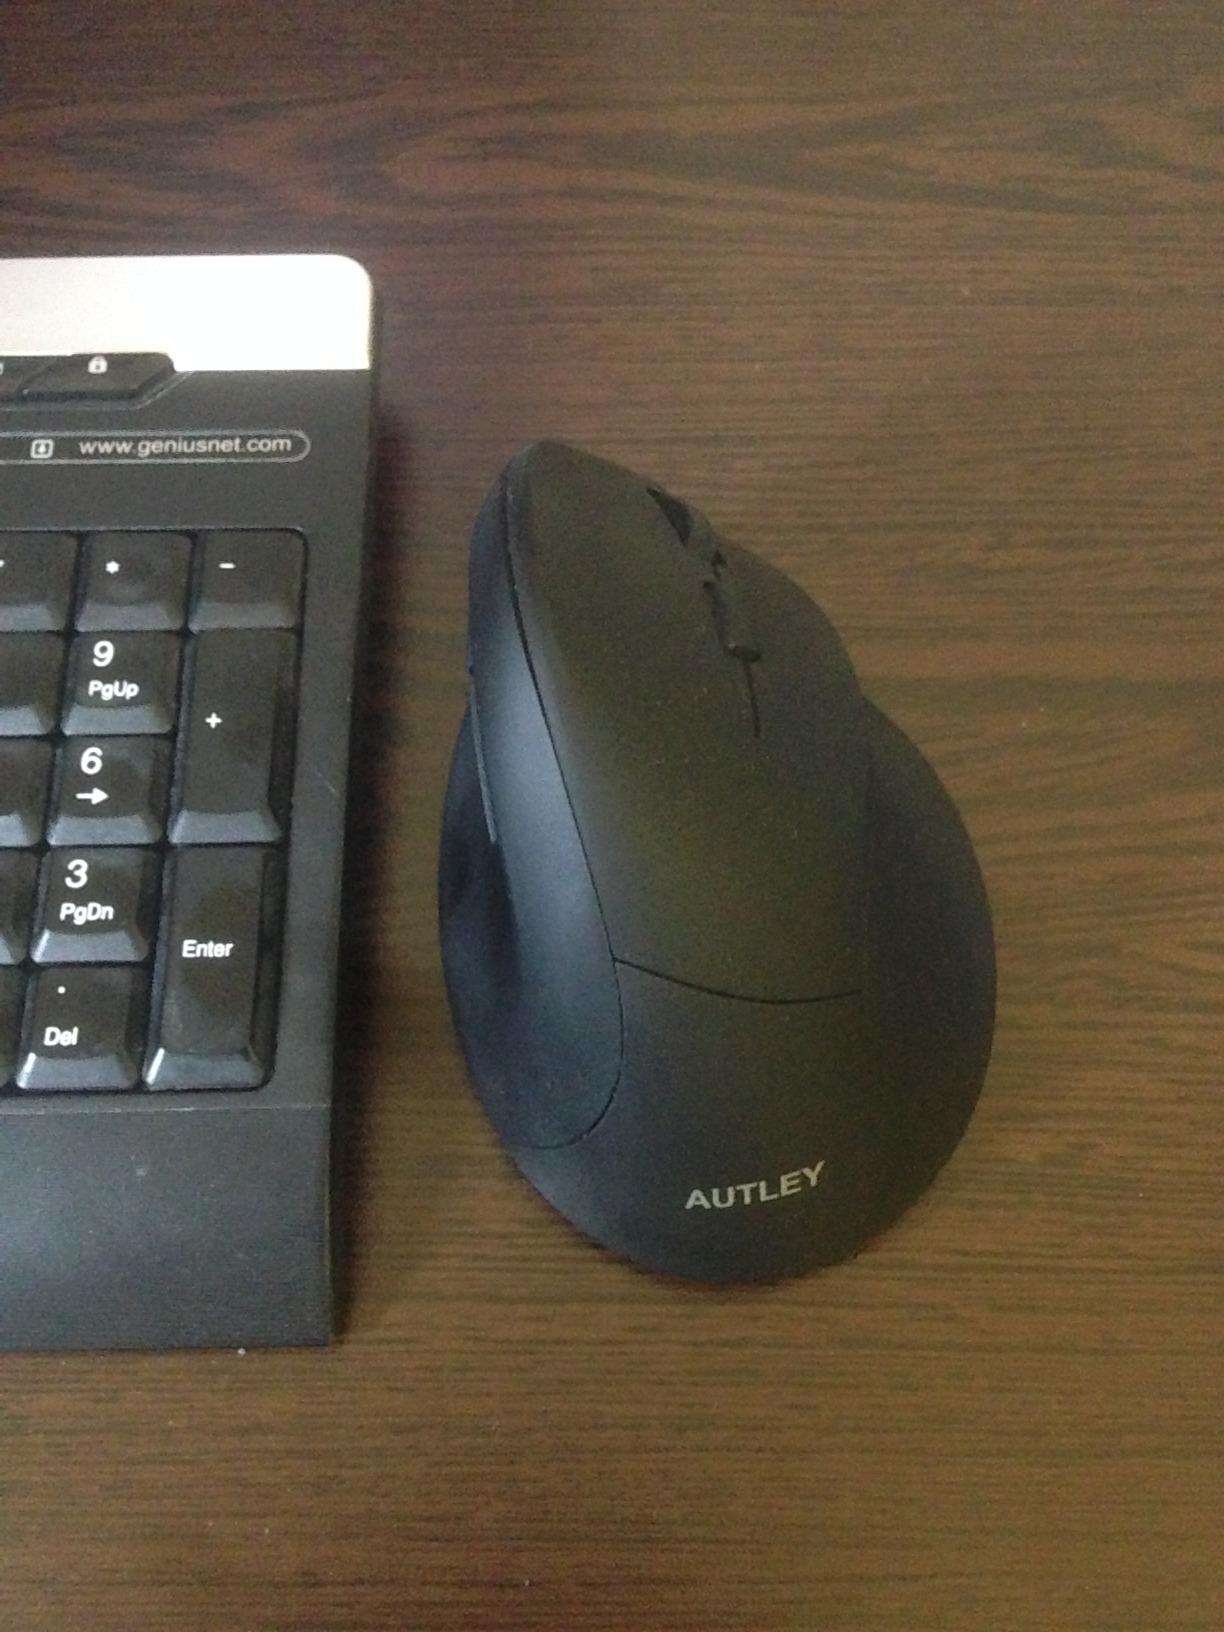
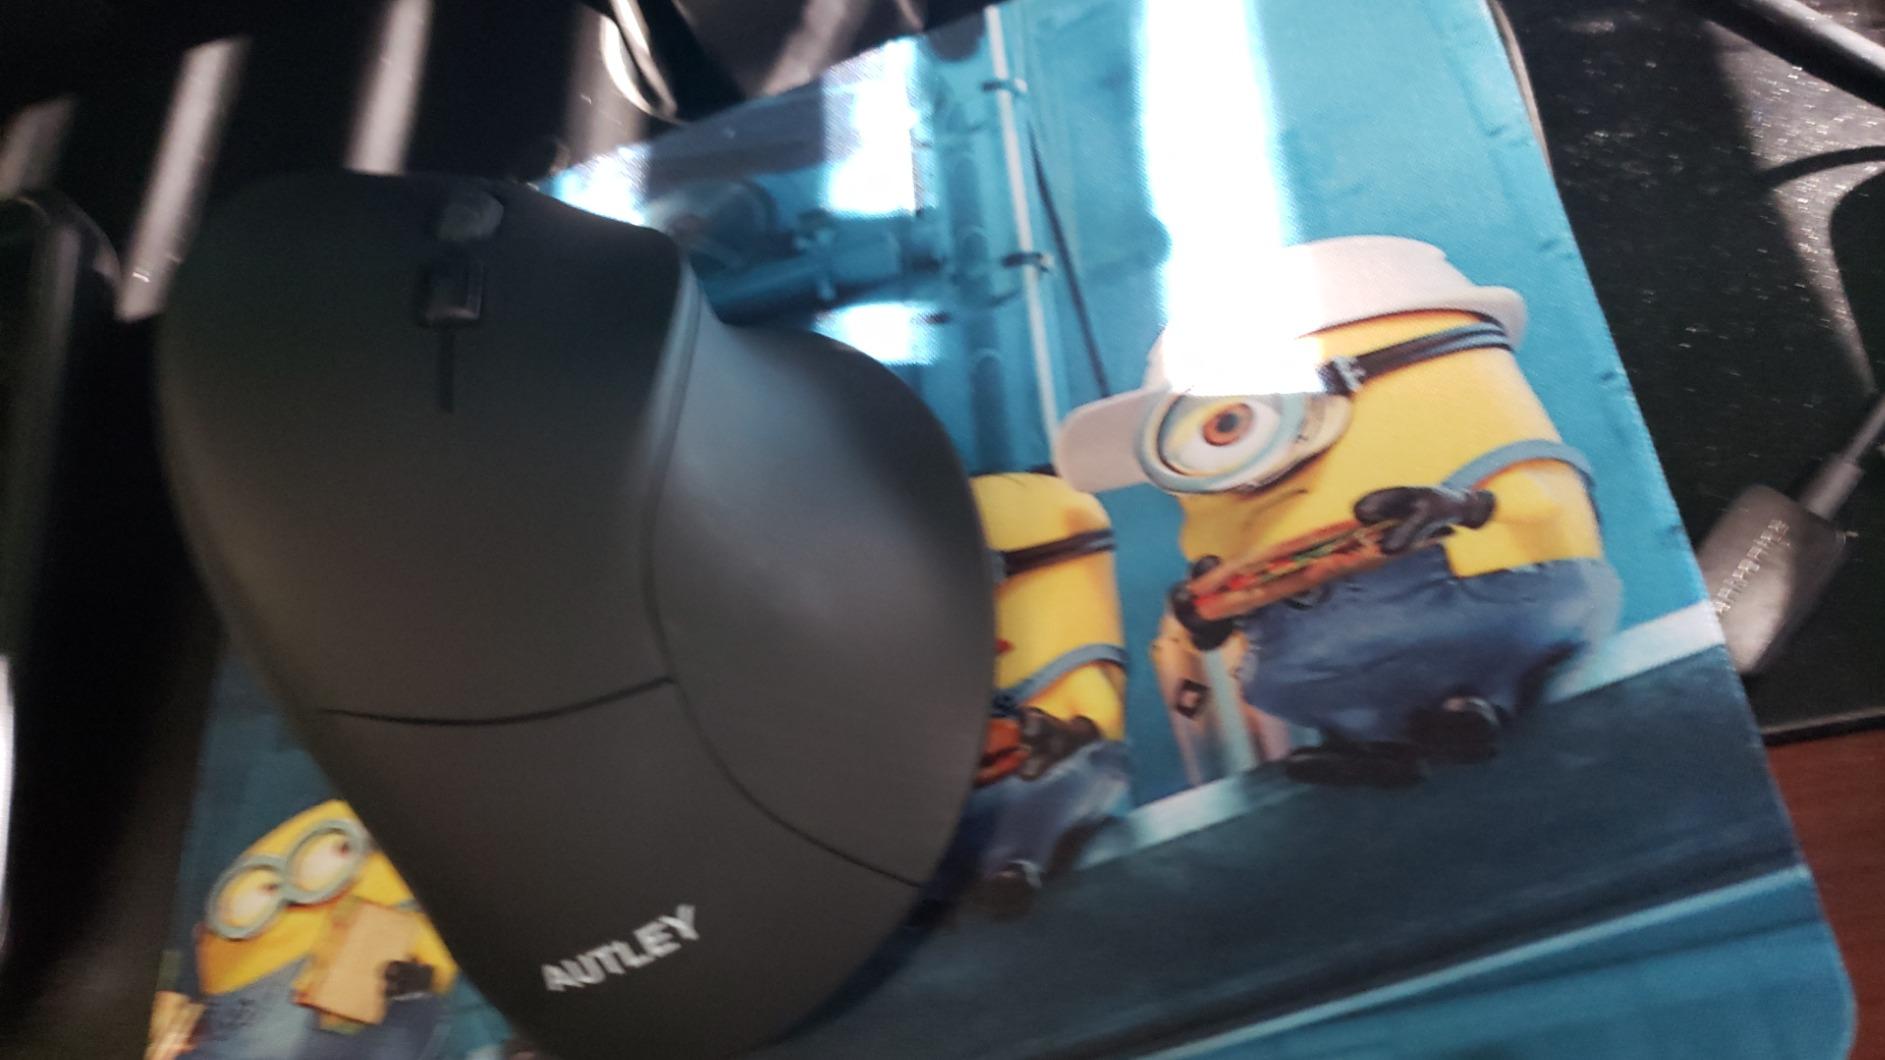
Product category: mouse
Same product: yes